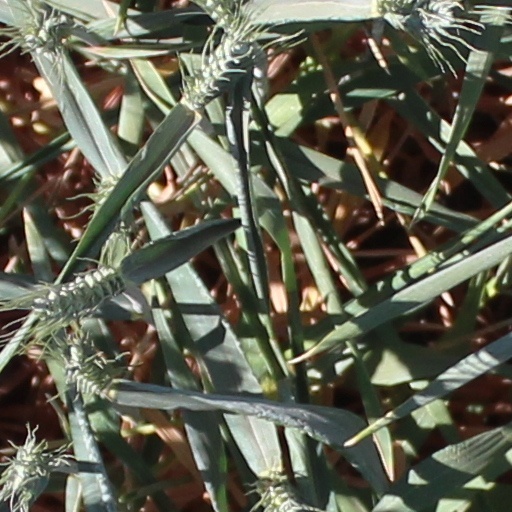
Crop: wheat